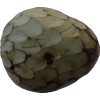
Label: cherimoya